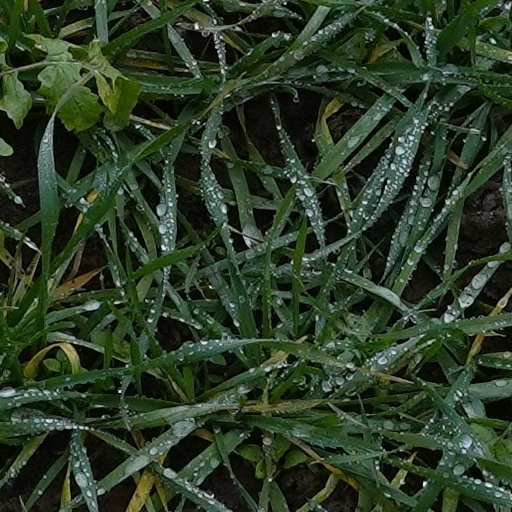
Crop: wheat